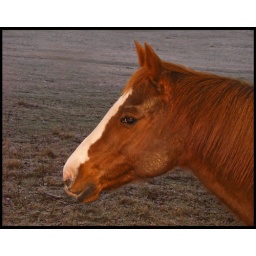
One of many horses grazing in a field in the early morning.